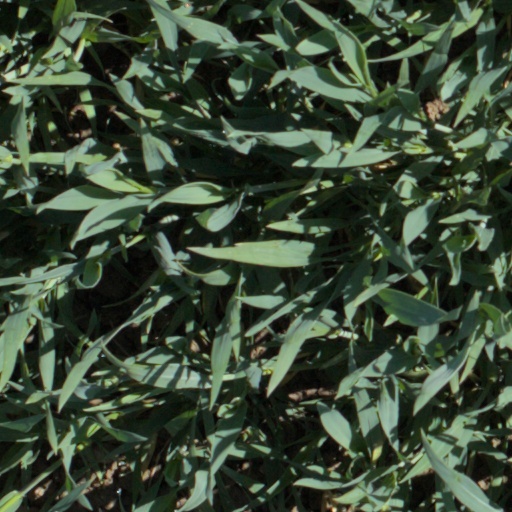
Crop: wheat